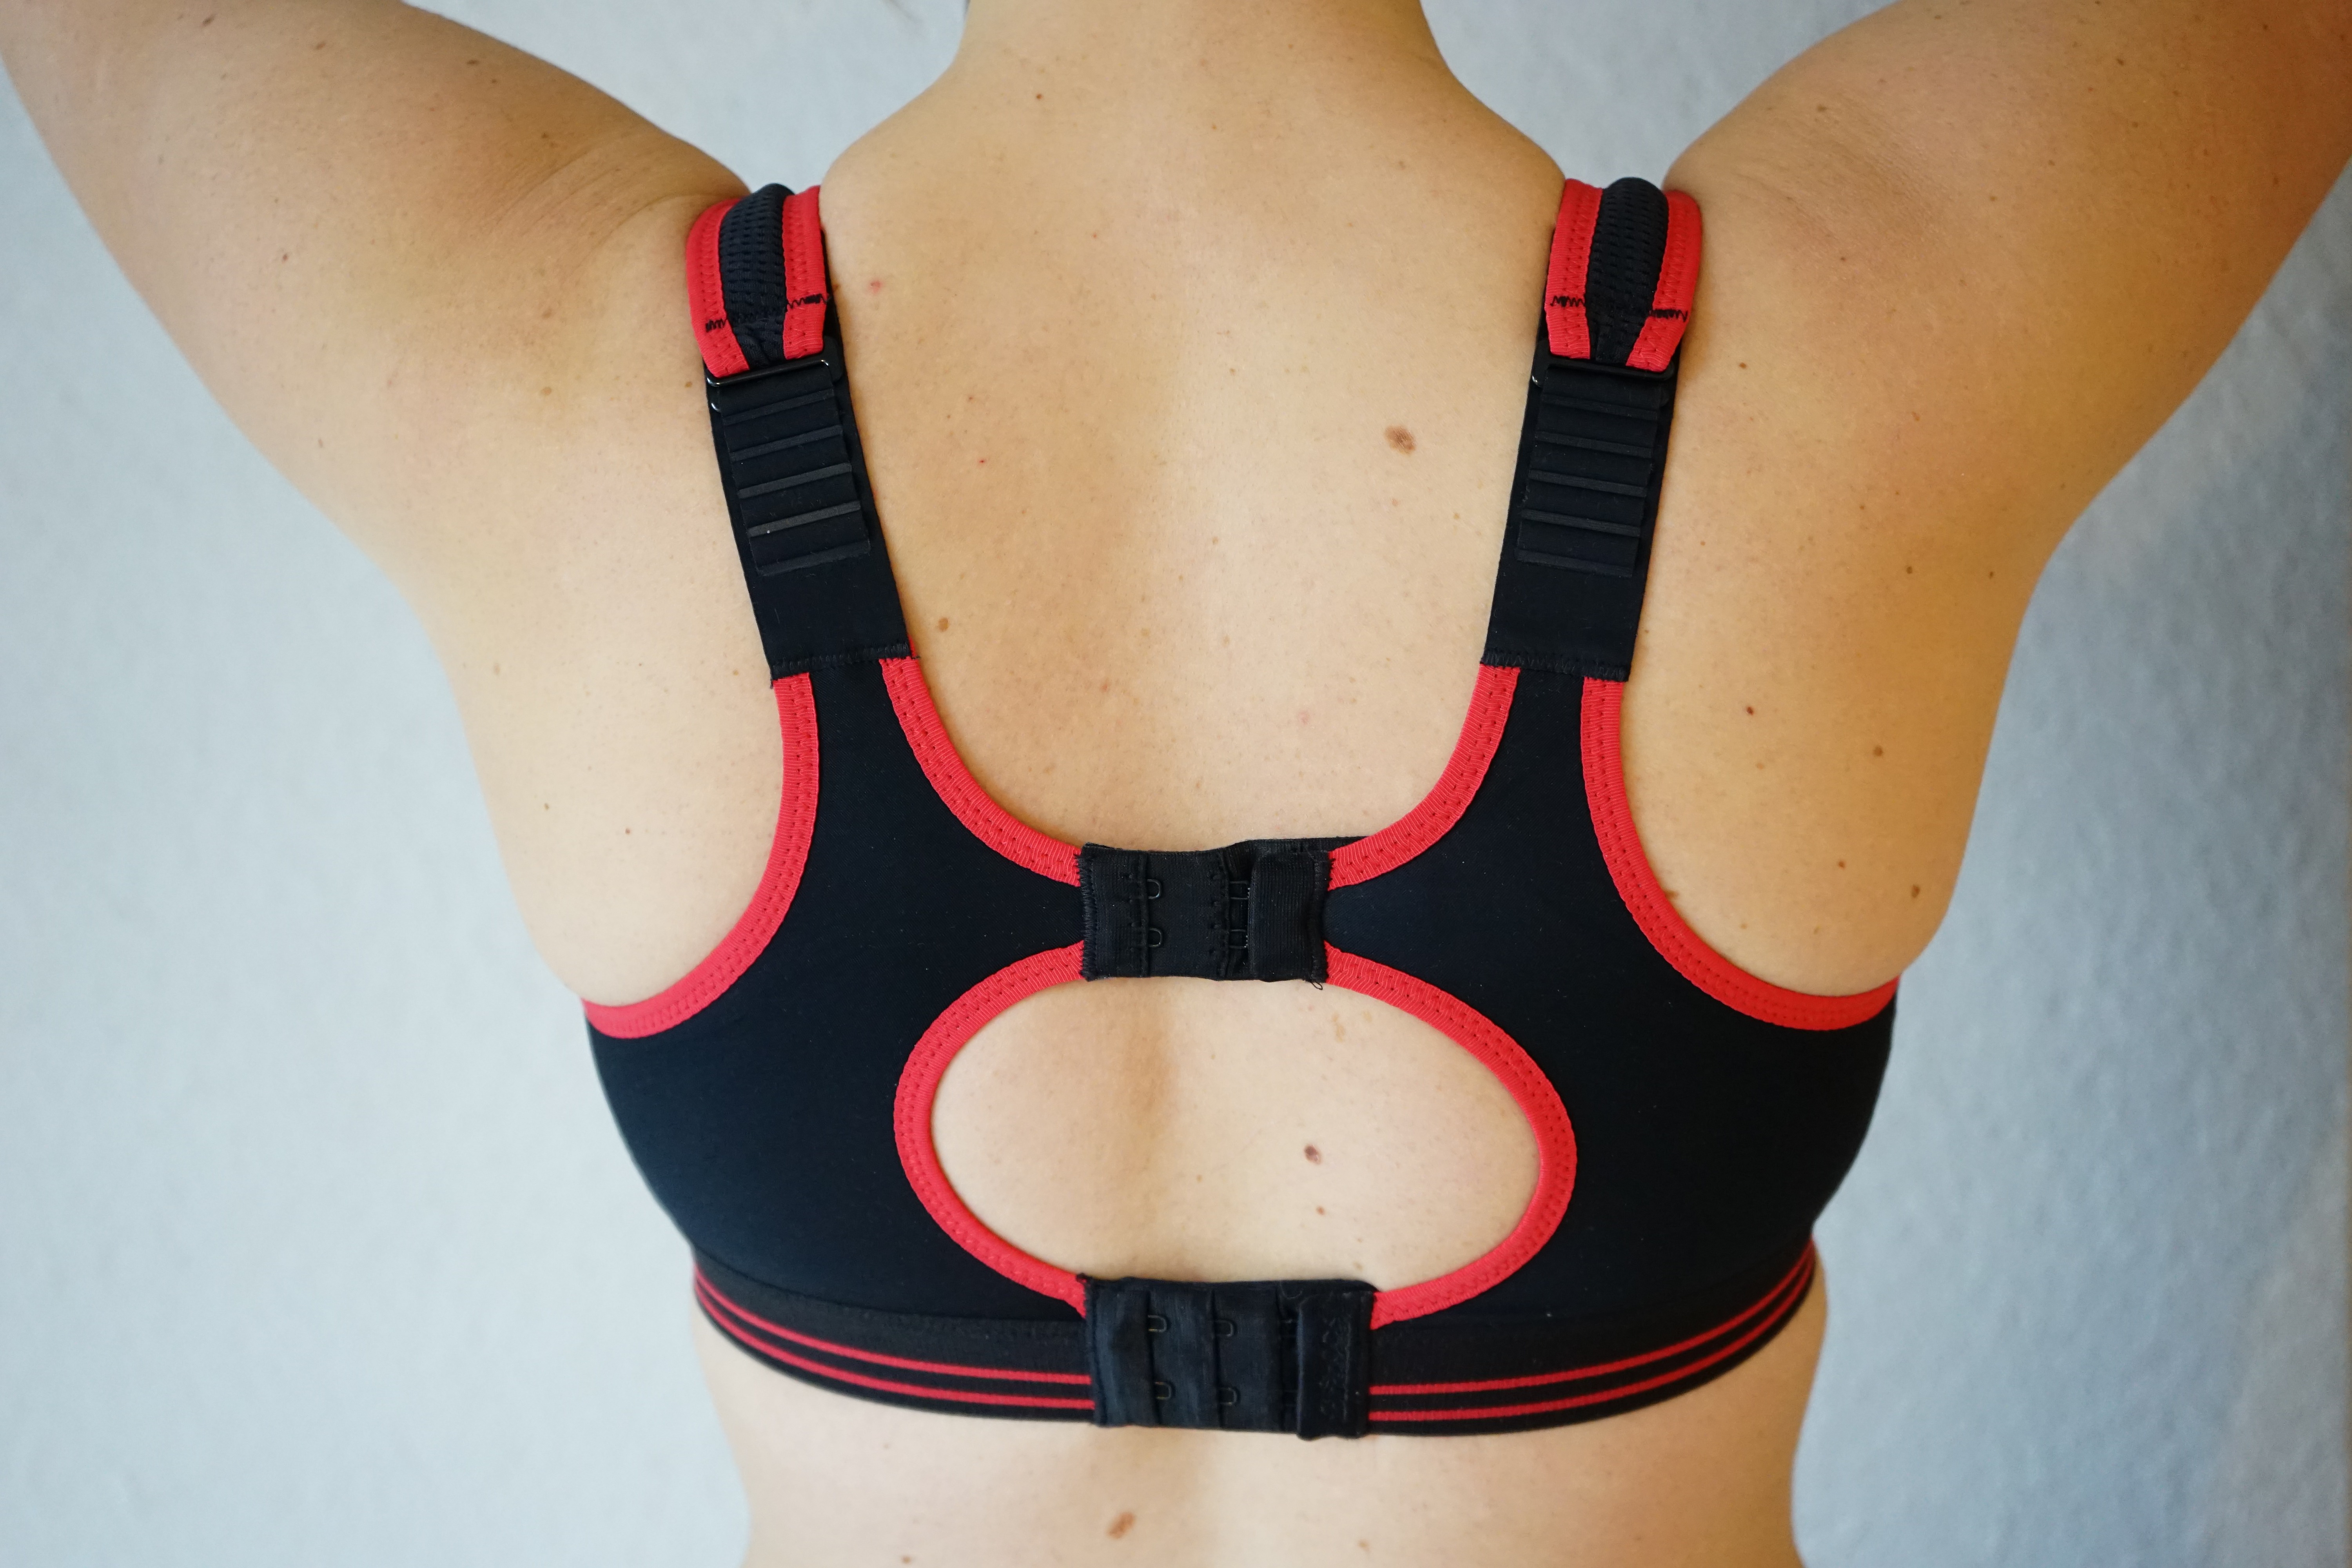
hand, person, woman, sport, trunk, leg, finger, red, clothing, arm, swimwear, chest, human body, thigh, move, skin, organ, bra, abdomen, sense, sports bra, undergarment, active undergarment